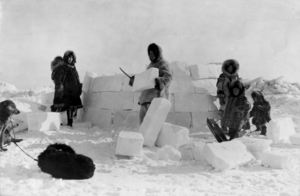
Une définition de l'histoire de la construction, qui la distingue de l'histoire de l'architecture, pourrait nous être donnée par Vitruve : elle s'attache à décrire les matériaux que fournit la nature et l'usage qu'on en fait. Il n'y est pas question de l'origine de l'architecture, mais bien de celle des bâtiments, ainsi que de la manière dont on est parvenu à donner à l'art de bâtir les développements et le degré de perfection où nous le voyons aujourd'hui. Le champ de l'histoire de la construction s'est constitué dans certains pays comme un domaine d'étude universitaire à part entière.